Cemetery of Distinguished Citizens

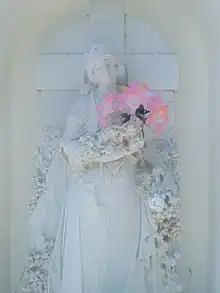
The Bride

The cemetery houses various white marble sculptures and mausoleums of artistic value that keep the remains of members of wealthy families in San Salvador. Many of the works were requested abroad, especially in Genoa, Italy, and made in Europe by artists such as Francisco Durini. Various angel figures are found in different poses; religious scenes such as The Pietà; some of the monumental size and others with peculiar characteristics denote the status of the family or the life history of the deceased. Many of them have become part of the landscape of the place and popular memory. Among them it is worth mentioning the figure of Luperca breastfeeding Romulo and Remus in the mausoleum of the "Assistenza Italiana" (popularly called "The She-Wolf"). And another famous one, “The Bride”, is a sculpture by Lidia S. Cristales de López, who died in 1924, six months after their marriage.